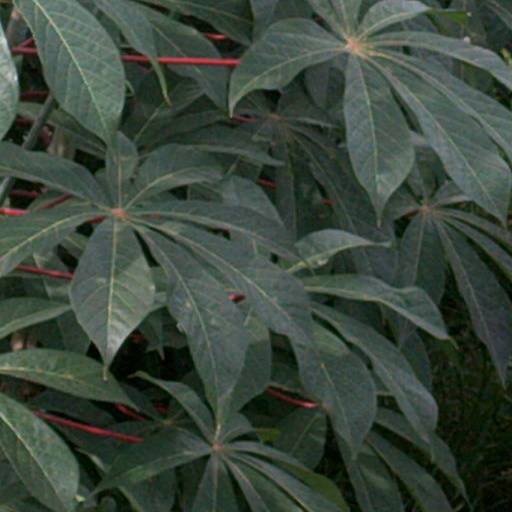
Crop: cassava